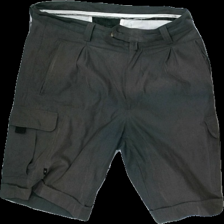
View: front
Type: Shorts
Category: Men
Brand: Not in the list
Brand text on label: Arnold palmer
Colors: Grey
Material: 100% Polyester
Cut: Regular
Size: 52
Price range: <50
Recommended usage: Recycle
Description: grey shorts
Comment: washed out all over